List of birds of Guatemala

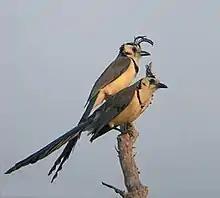
White-throated magpie-jay

Ovenbirds comprise a large family of small sub-oscine passerine bird species found in Central and South America. They are a diverse group of insectivores which gets its name from the elaborate "oven-like" clay nests built by some species, although others build stick nests or nest in tunnels or clefts in rock.